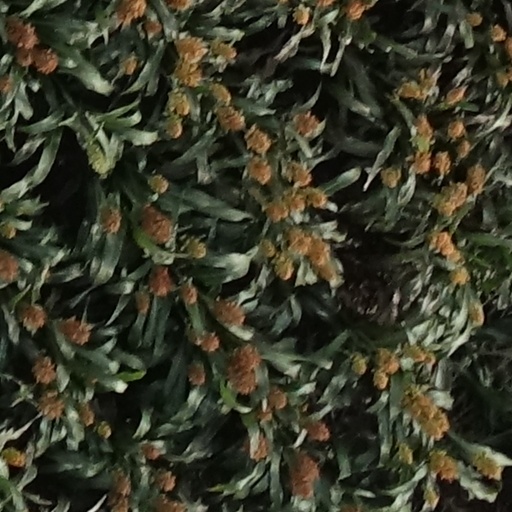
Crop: sorghum